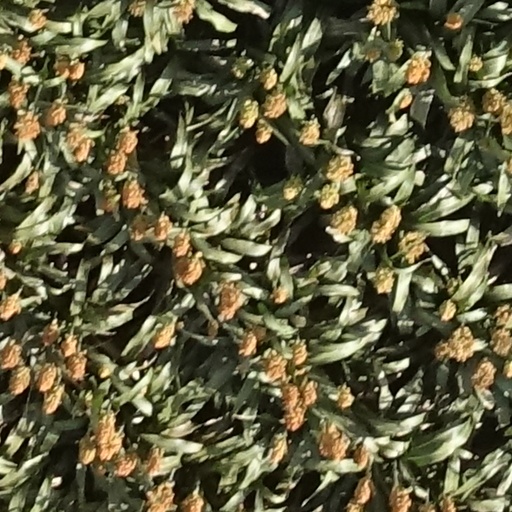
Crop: sorghum